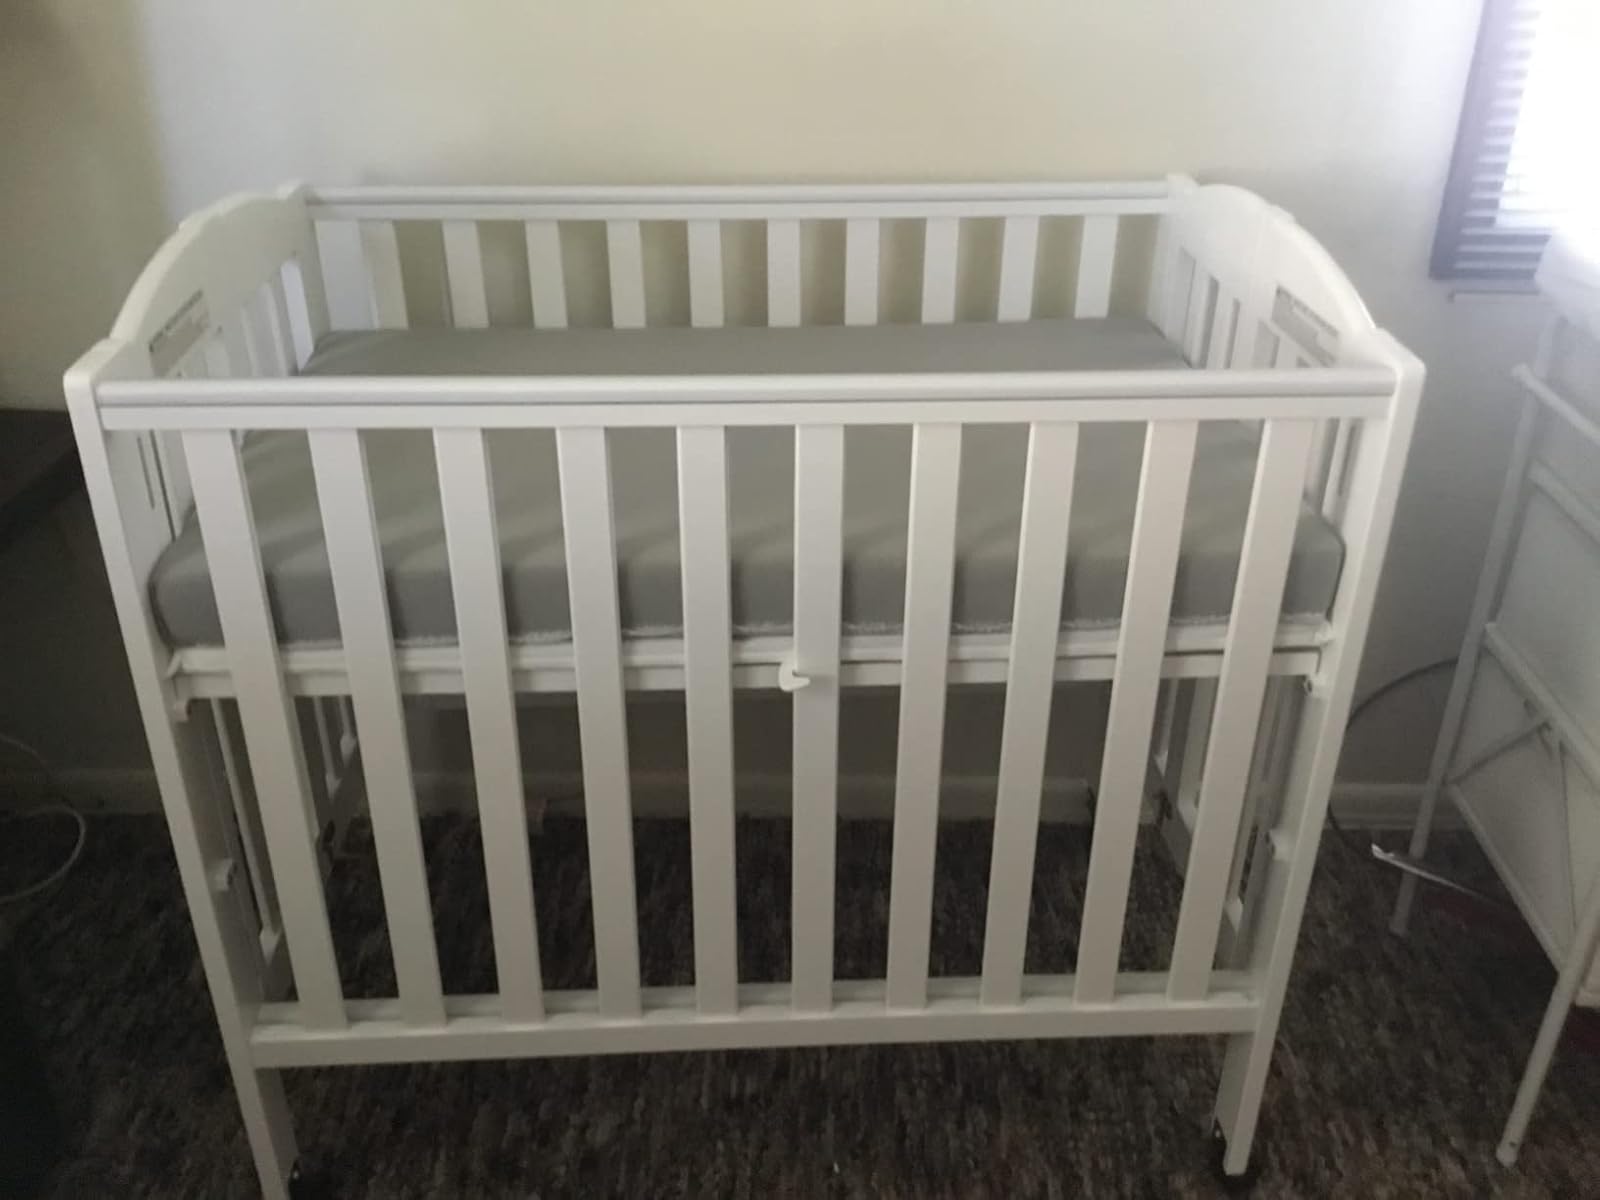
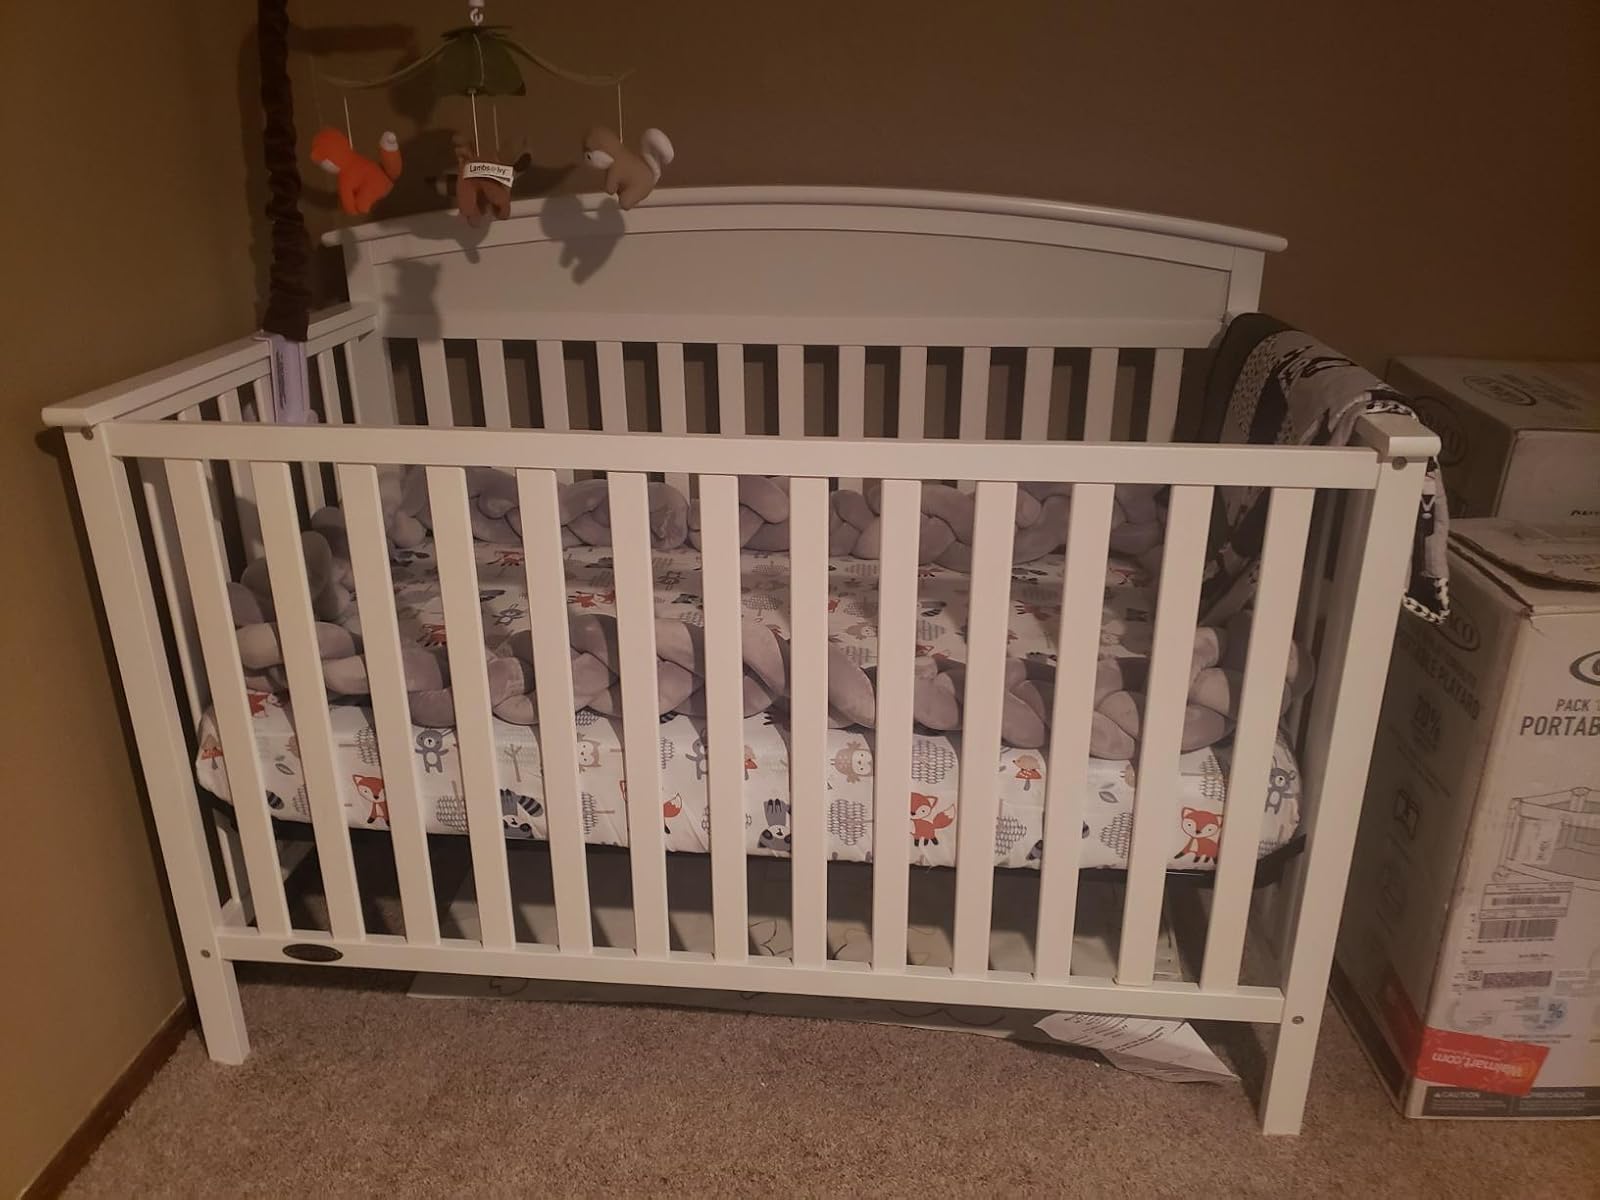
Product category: products_crib
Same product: no